Tree climbing

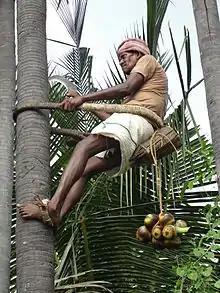
A man climbing a palmyra palm

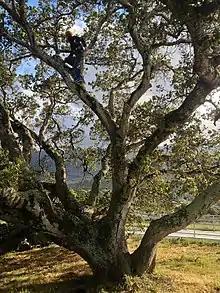
A child climbs a tree.

Tree climbing is a recreational or functional activity consisting of ascending and moving around in the crowns of trees.